Yarnton

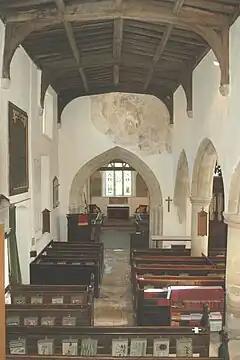
St Bartholomew's nave, showing Early English chancel arch and remains of a 15th-century wall painting

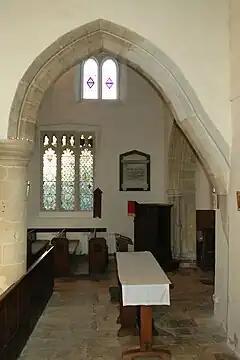
Irregular arch in the Early English arcade between St Bartholomew's nave and south aisle

The Church of England parish church of Saint Bartholomew was in existence by 1161 as a chapel attached to Eynsham Abbey. The Norman building from that period was completely rebuilt in the 13th century in the Early English Gothic style. The Perpendicular Gothic windows in the nave were added much later, followed by the clerestory in about 1600. Sir Thomas Spencer added the Spencer chapel, also Perpendicular Gothic, in 1611. The chapel houses monuments including Sir William Spencer (died 1609), Sir Thomas Spencer, 3rd Baronet (died 1684) and Charlotte Spencer-Churchill (died 1850). The chapel's windows contain heraldic stained glass representing branches of the Spencer family and are the largest collection of early 17th-century heraldic glass in Oxfordshire. The remains of 15th-century wall paintings including a Nativity are visible over the chancel arch. Above it are what may be remnants of a Massacre of the Innocents. Other paintings may survive under the current limewash, including what may be a large Saint Christopher over the north doorway.